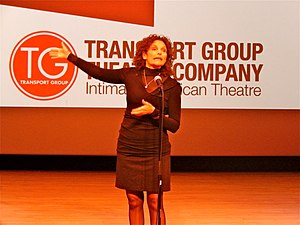
Mary Elizabeth Mastrantonio
Mary Elizabeth Mastrantonio er en amerikansk skuespiller og sanger. Hun debuteret på Broadway i en ny-premiere af West Side Story i 1980. Mastrantonio spillede Gina Montana, søsteren til Al Pacinos rollefigur, i filmen Scarface. Hun blev nomineret til Oscar for bedste kvindelige birolle for rollen som Carmen i filmen The Color of Money. Mastrantonio har også spillet i film som The Abyss, Robin Hood – Den Fredløse og The Perfect Storm. I 2003 blev hun nomineret til Tony-prisen for bedste kvindelige hovedrolle i en musical for indsatsen i en ny-premiere af Manden fra La Mancha på Broadway. Mastrantonio spiller Kelly Kessler Burkhardt i tv-serien Grimm.